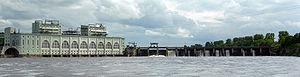
Le barrage de Votkinsk est un barrage hydroélectrique de Russie situé près de la ville de Volkhov, dans l'Oblast de Léningrad au nord-ouest de la Russie. Il a été construit sur la rivière Volkhov. C'est le plus ancien aménagement hydroélectrique de l'Union soviétique et de la Russie encore en activité.
Le plan GOELRO est le premier plan de redressement économique des Soviets. Il préfigure la politique des plans quinquennaux édictée par le Gosplan. GOELRO est une abréviation russe signifiant « Commission d’État pour l’Électrification de la Russie ».